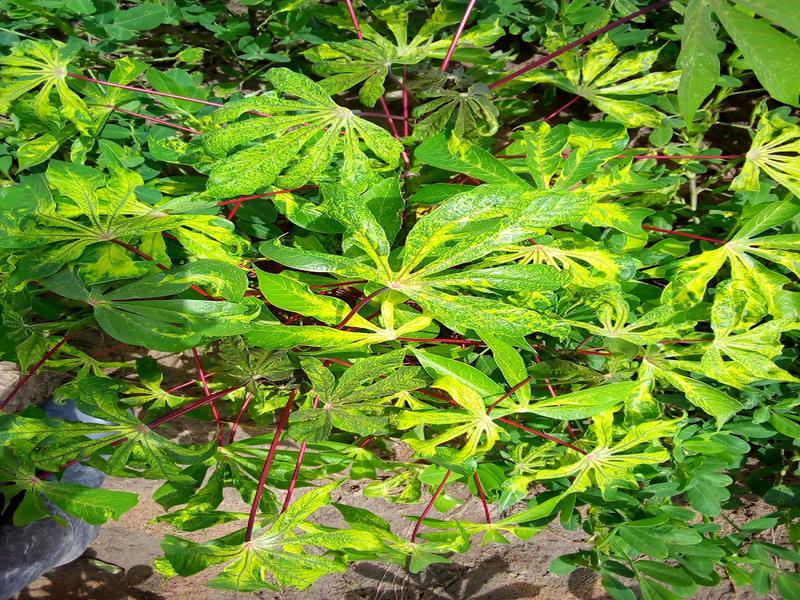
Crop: cassava
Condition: mosaic_disease